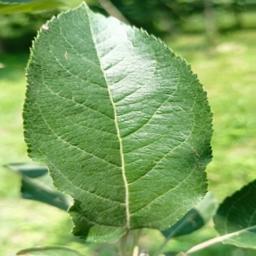
Label: Healthy